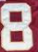
Number: 8